Köngen

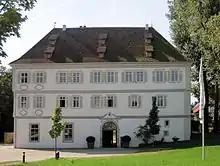
Köngen Palace

The municipal council in Köngen has 18 members. The local election on 26 May 2019 had the following official results. The municipal council consists of the elected honorary members of the council and the mayor as chairperson. The mayor is eligible to vote.